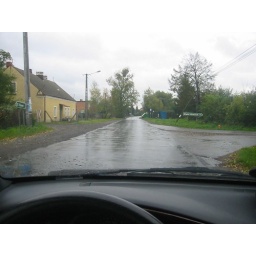
Going to Grudziadz in the morning, taking the back road since there was construction on the regular highway